1908 NSWRFL season

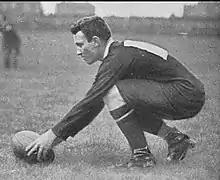
Dally Messenger - Bramley UK 1907

In 1906 in Sydney, crowd numbers for football matches began to increase significantly following the emergence of an especially talented player, Dally Messenger, whose skill was considered a pleasure to watch. It was around this time that the discontent of players with their clubs for failing to shift away from the amateur culture of the Rugby Football Union was starting to show. Even though bigger crowds had brought increased revenue to the game, footballers did not see any of the increased revenue going back to them. On 8 August 1907 a group of leading players and supporters met at Bateman's Hotel, George Street, Sydney and resolved to form the New South Wales Rugby Football League (NSWRFL). In the latter half of 1907, and unknown to the general public, Dally Messenger secretly agreed to sign on to play in a breakaway professional competition that would start the following year, run by the NSWRFL. It would turn out to be Messenger's popularity that would ensure the success of the new competition.